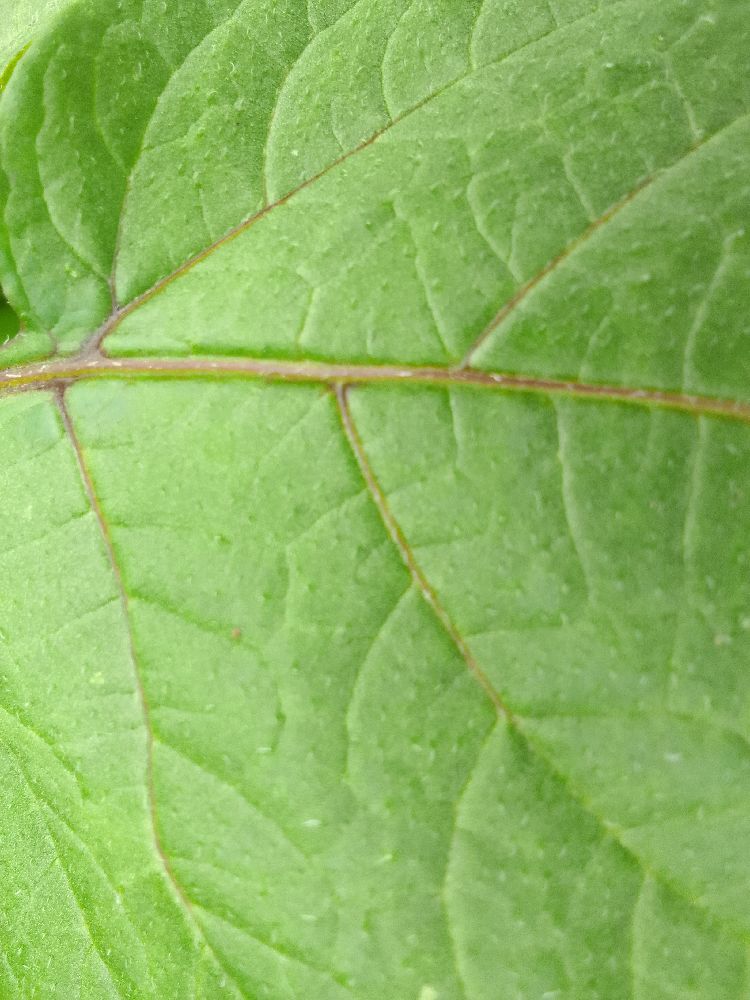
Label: Healthy